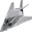
Label: airplane